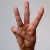
The image shows a hand gesture representing the letter 'W' in Indian Sign Language.